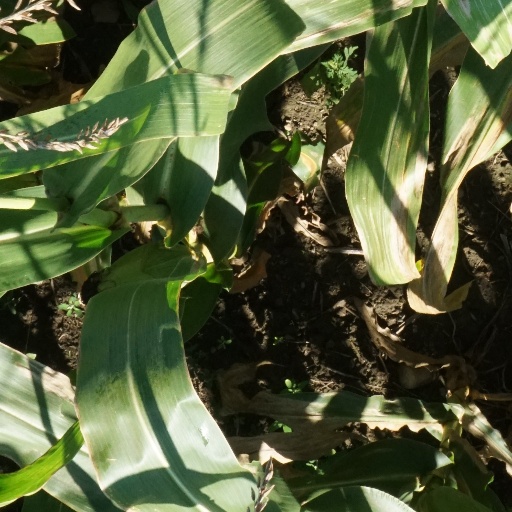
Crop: maize; corn